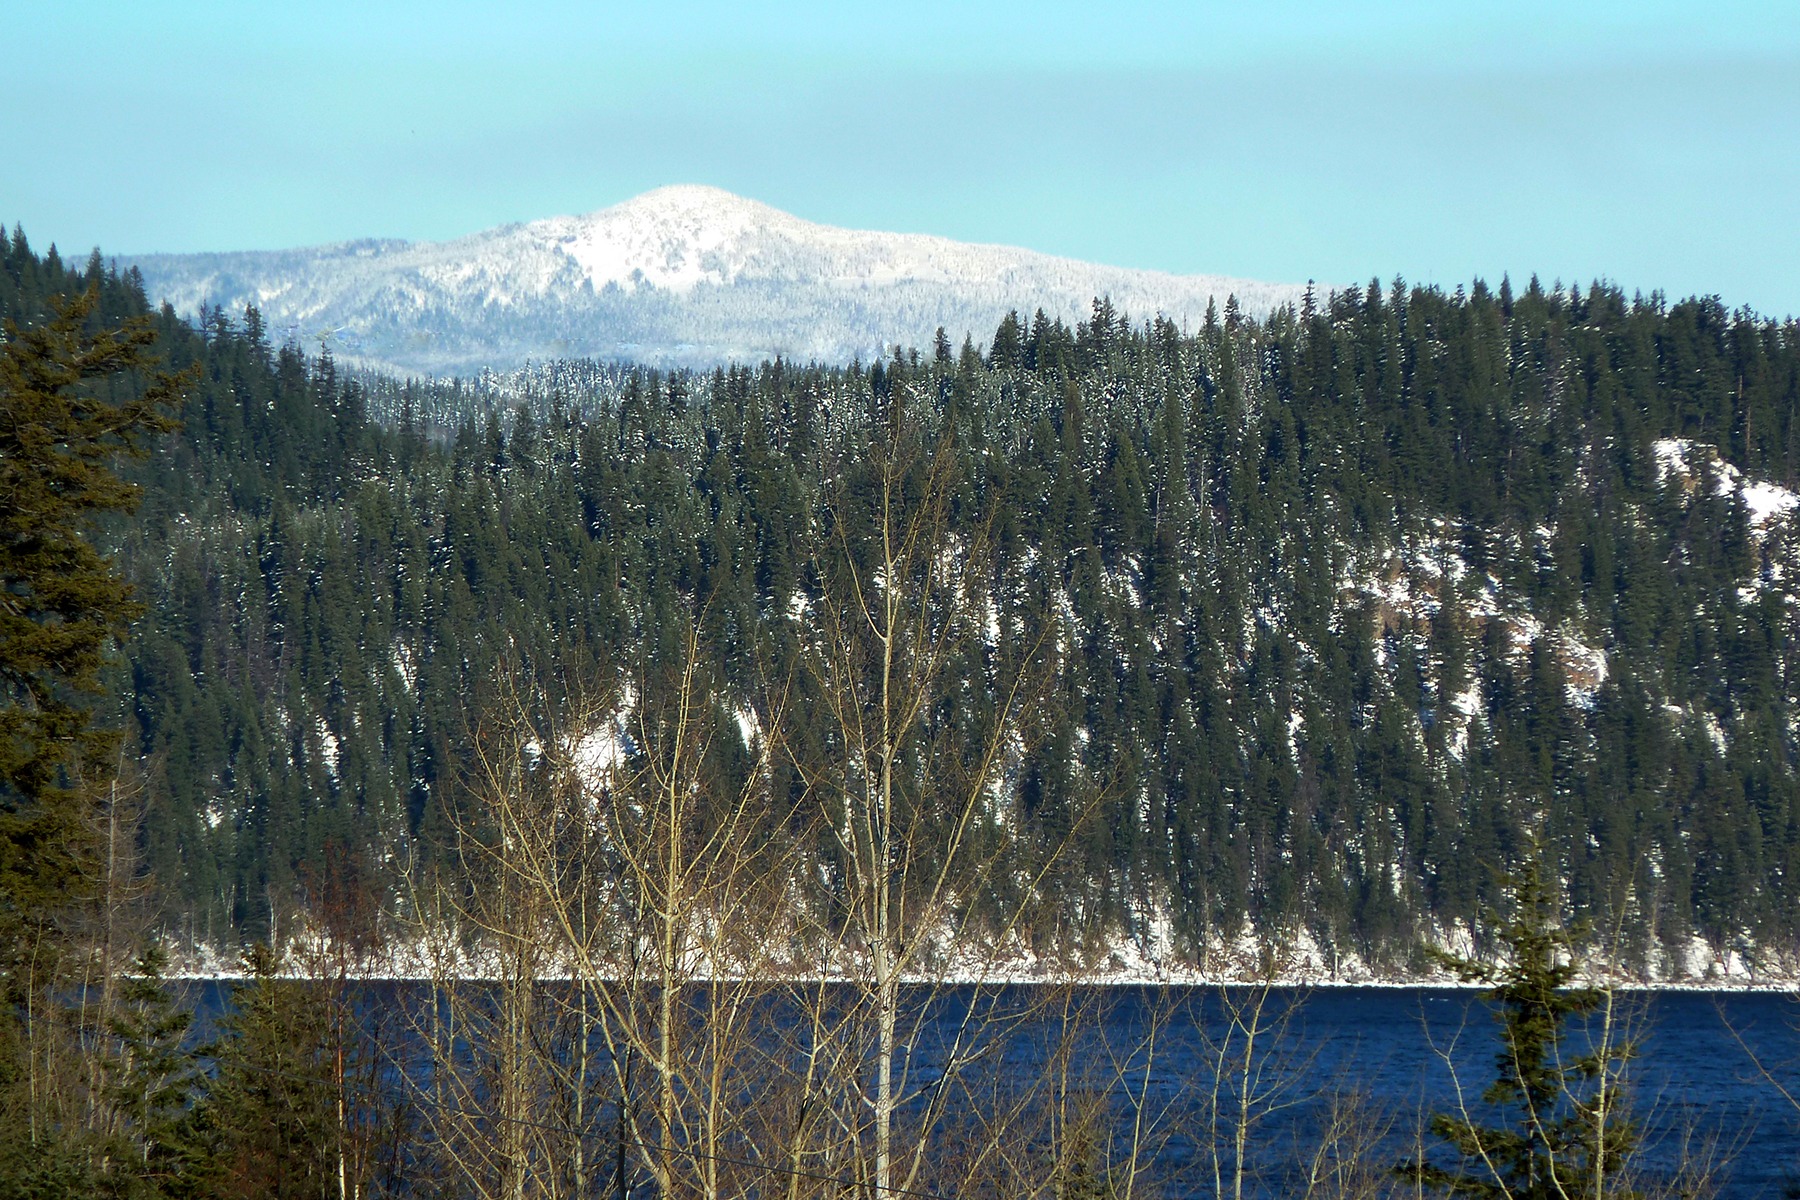
landscape, tree, nature, forest, wilderness, mountain, snow, winter, plant, lake, mountain range, reflection, autumn, weather, season, ridge, canada, habitat, ecosystem, british columbia, canim lake, natural environment, atmospheric phenomenon, woody plant, mountainous landforms, cariboo, spanish mountain